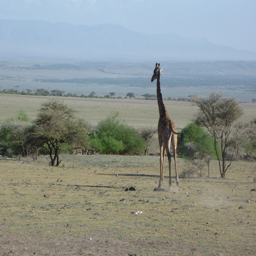
A giraffe is moving across an arid plain.
A large giraffe is walking on the terrain.
a giraffe running across the savanna and trees
A giraffe is walking across an open plain.
A giraffe walking down a sandy plain with little vegetation.